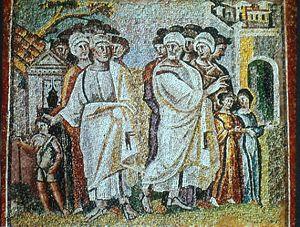
Cet article concerne les événements concernant l'architecture qui se sont déroulés durant le Vᵉ siècle :